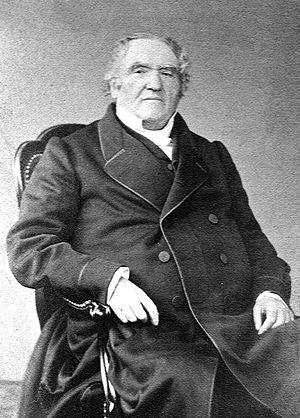
Jean-Pierre Falret, né le 26 mai 1794 et mort le 28 octobre 1870 à Marcilhac-sur-Célé, dans le Lot, est un psychiatre français, membre de l'Académie de médecine et fondateur de l'Œuvre Falret. Il vécut à Paris et exerça notamment à l’Hôpital de la Salpêtrière. Par son approche clinique, il identifie les symptômes et le fonctionnement des troubles bipolaires qu’il nomme « folie circulaire ». Il fut également un des pionniers dans le champ du médico-social avec la création de structures pour l’accompagnement des personnes en dehors du milieu hospitalier.